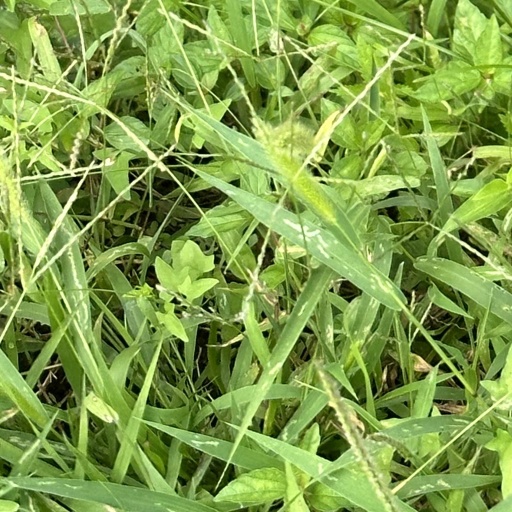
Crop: rice